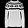
Label: Pullover